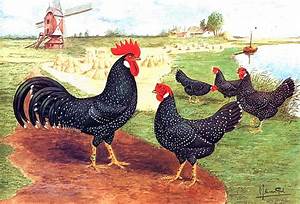
Label: gallina